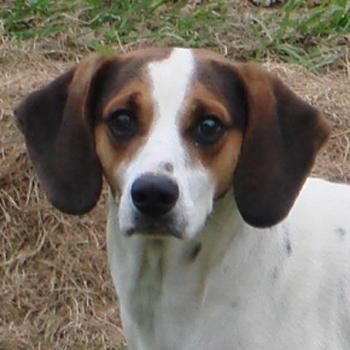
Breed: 216-n000063-Walker_hound